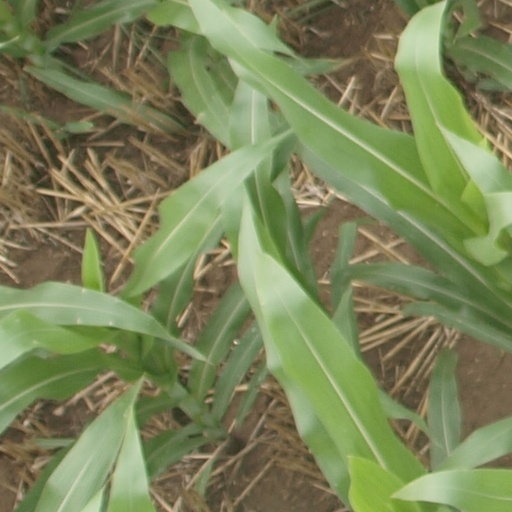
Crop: maize; corn